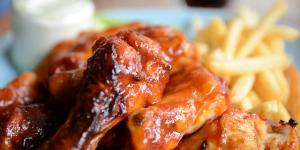
alas de pollo al bonilla